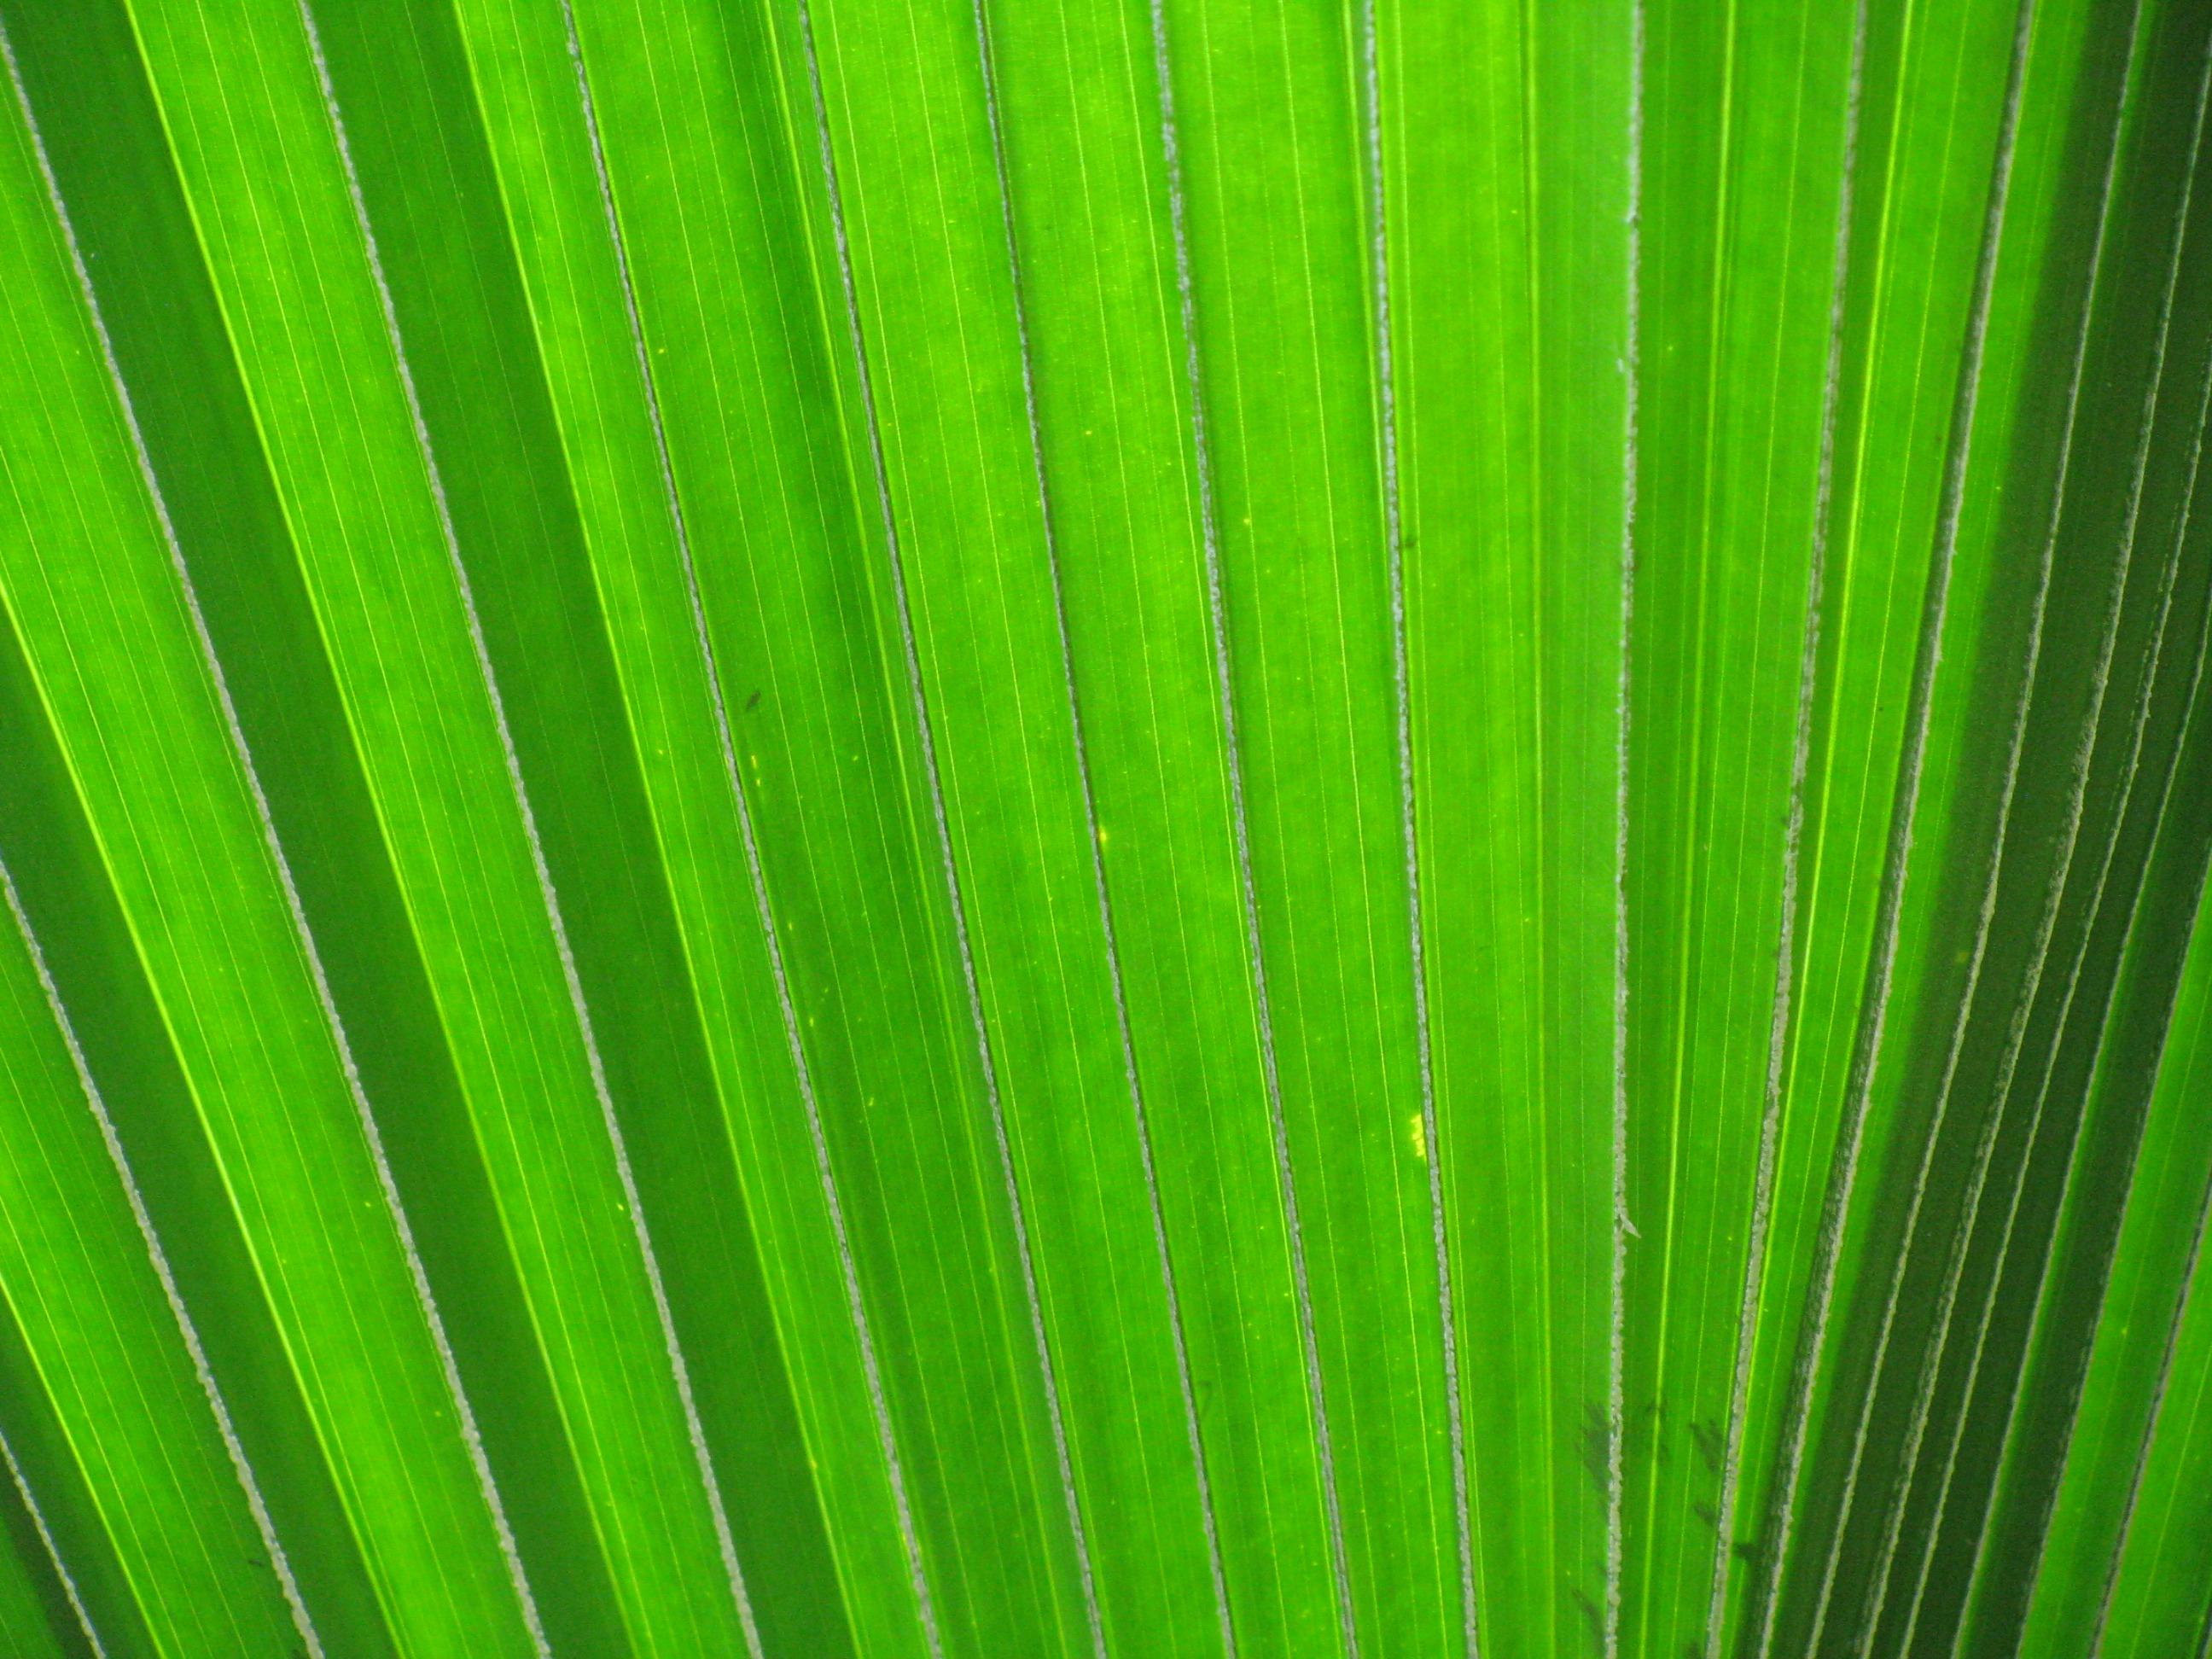
grass, structure, plant, sunlight, texture, leaf, flower, line, green, botany, close, flora, close up, lichtspiel, james, banana leaf, macro photography, palm fronds, sheet framework, grass family, plant stem, arecales